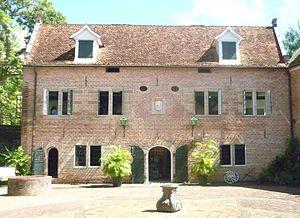
Fort Zeelandia est un ancien fort néerlandais situé entre Paramaribo, la capitale du Suriname, et la rive gauche du fleuve Suriname. Le fort est devenu un musée en 2004.